Trevor Linden

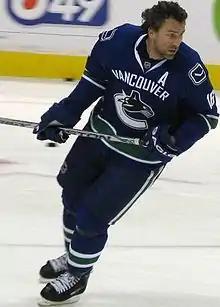
Linden with the Vancouver Canucks in 2008

Trevor John Linden (born April 11, 1970) is a Canadian former professional ice hockey player and former president of hockey operations and alternate governor of the Vancouver Canucks. He spent 19 seasons in the National Hockey League (NHL), playing centre and right wing with four teams: the Vancouver Canucks (in two tenures; the first and last), New York Islanders, Montreal Canadiens and Washington Capitals. Before joining the NHL in 1988, Linden helped the Medicine Hat Tigers of the Western Hockey League (WHL) win consecutive Memorial Cup championships. In addition to appearing in two NHL All-Star Games, Linden was a member of the 1998 Canadian Olympic team and participated in the 1996 World Cup of Hockey.